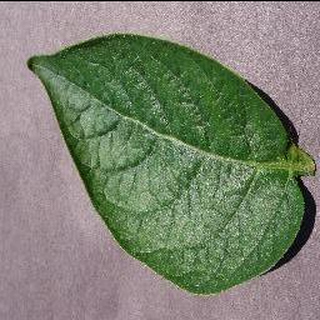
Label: healthy_potato